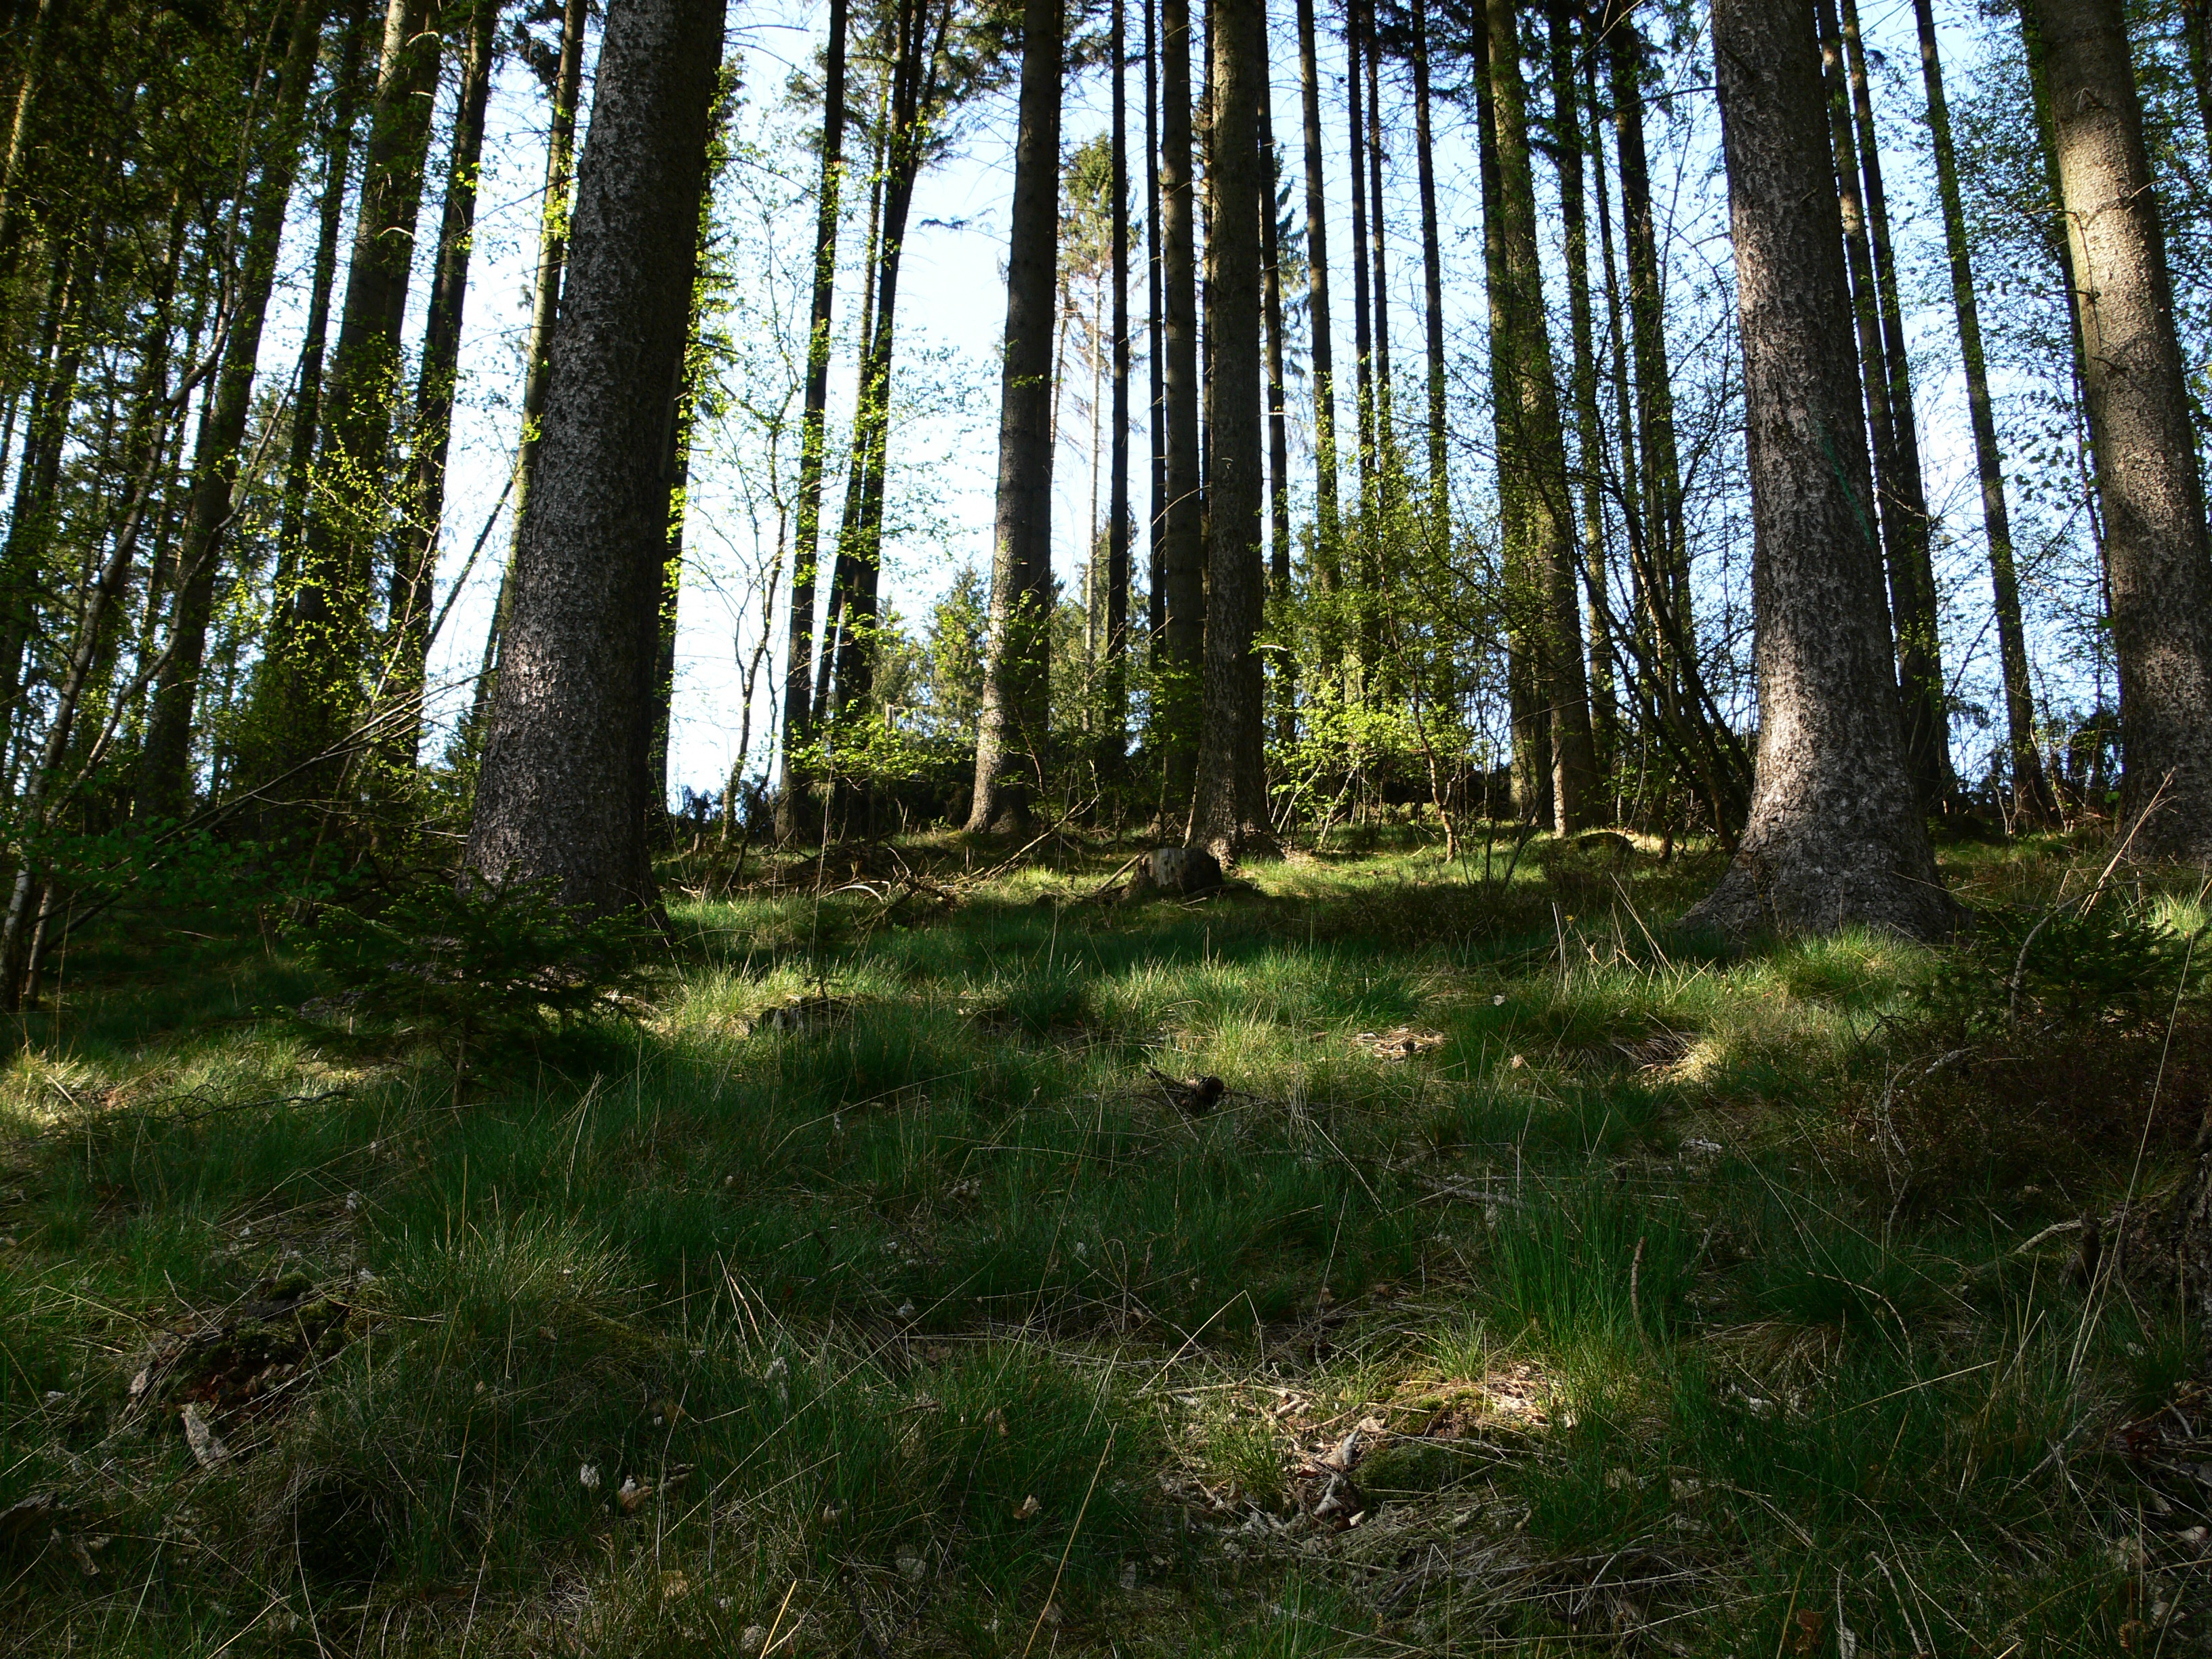
tree, nature, forest, grass, wilderness, plant, wood, sun, meadow, sunlight, leaf, summer, bark, log, autumn, shadow, forest floor, spruce, forestry, deciduous, wetland, grove, woodland, habitat, ecosystem, biome, old growth forest, natural environment, geographical feature, woody plant, temperate broadleaf and mixed forest, temperate coniferous forest, land plant